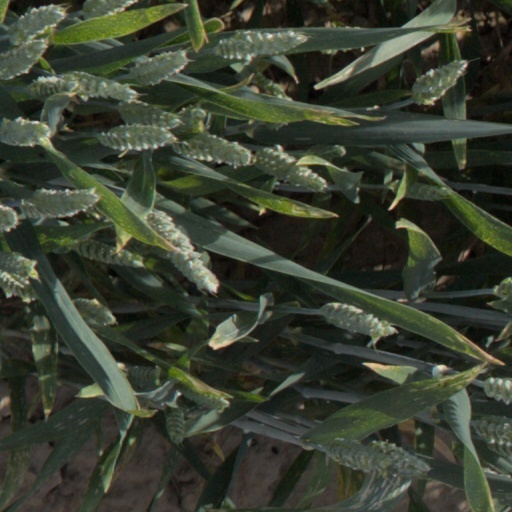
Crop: wheat